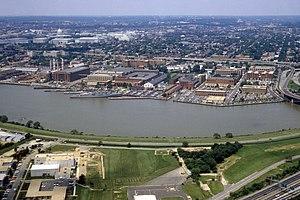
La tuerie du Washington Navy Yard est une tuerie de masse survenue le 16 septembre 2013 dans un bâtiment du Naval Sea Systems Command situé dans le quartier de Washington Navy Yard, à Washington. Il y a eu 13 morts, dont le tireur présumé, et au moins 8 blessés. Le tireur se nomme Aaron Alexis, un afro-américain, âgé de 34 ans au moment des faits, originaire de Fort Worth au Texas. Alexis est tué par la police aux alentours de 9 h 25 heure locale. Il s'agit de la seconde tuerie de masse la plus meurtrière survenue dans une base militaire aux États-Unis après la fusillade de Fort Hood en novembre 2009.